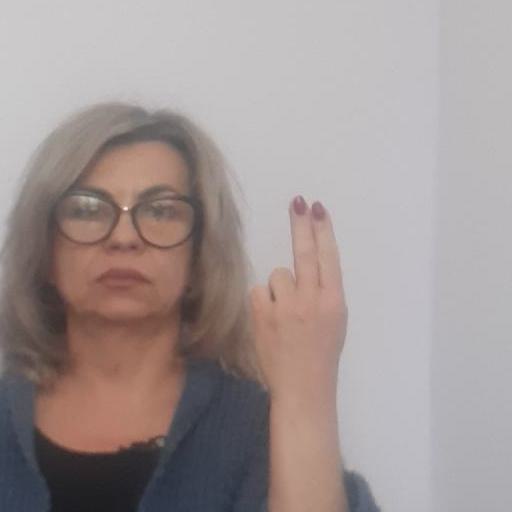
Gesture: two_up_inverted